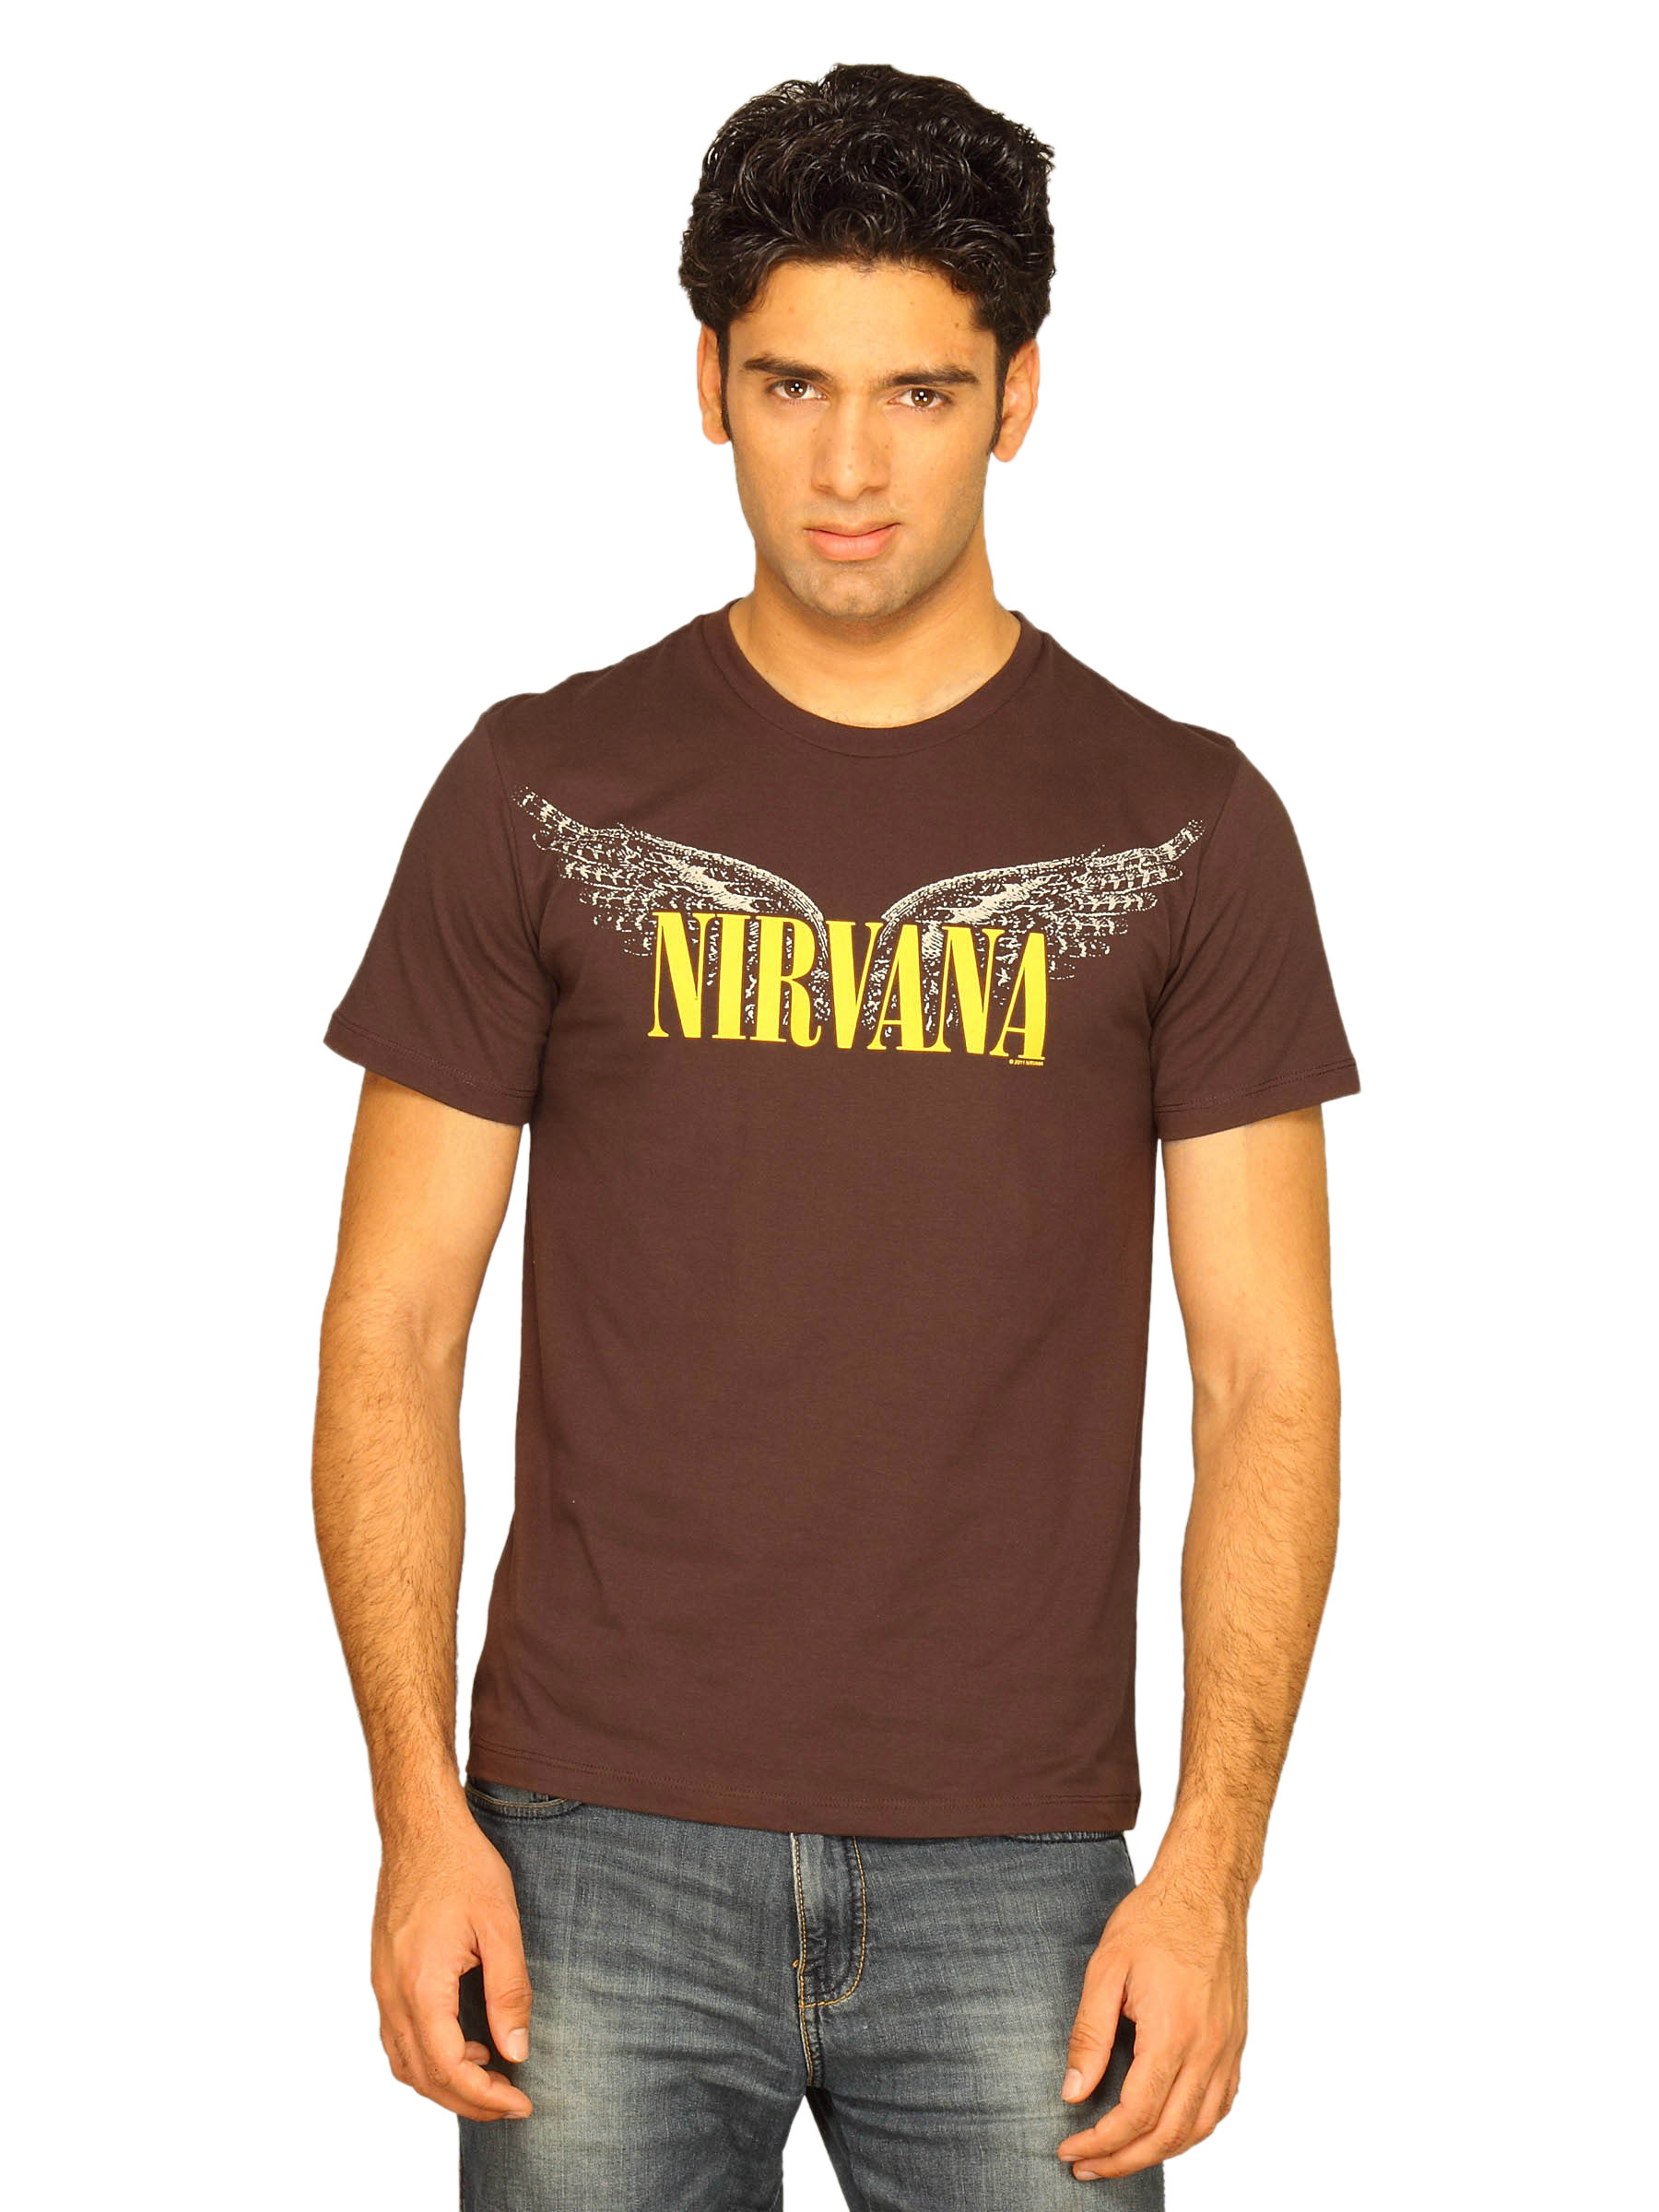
Nirvana Men's Wings Brown T-shirt
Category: Apparel / Topwear / Tshirts
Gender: Men
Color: Brown
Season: Summer 2011
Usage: Casual